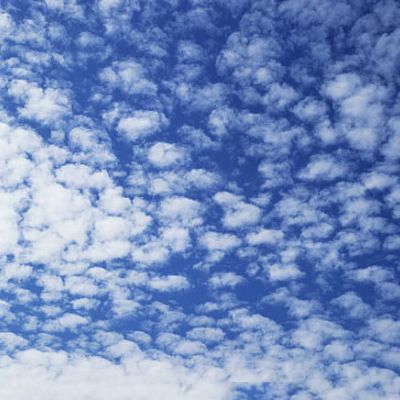
Cloud type: Stratus (St)